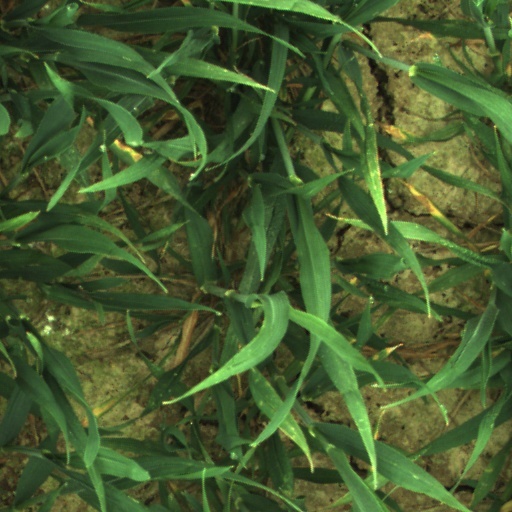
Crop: wheat